Guy Fieri

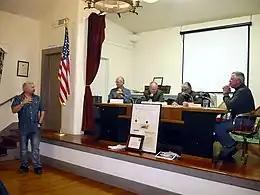
Fieri receives the key to the city of Ferndale from the Ferndale City Council at a special council meeting on November 23, 2012

In late 1996, Fieri and business partner Steve Gruber opened Johnny Garlic's, a "California Pasta Grill" in Santa Rosa, California. A second location opened in Windsor in 1999, a third in Petaluma in 2000 or 2001 (since closed), and a fourth in Roseville in late 2008. They developed Tex Wasabi's (barbecue and sushi) in 2003 in Santa Rosa, adding a second location in Sacramento's Arden-Arcade area in 2007 (which was rebranded as Johnny Garlic's and then closed). An additional Johnny Garlic's was opened in Dublin, California in 2011.